Philip Kerr, 11th Marquess of Lothian

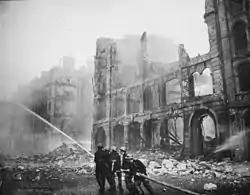
Firemen fighting the London fires ignited by the " Blitz "

Churchill wrote that Lothian ' was condfident that the President and his advisors were earnestly seeking the best way to help us. ' Lothian urged Churchill to make Britain's situation plain to Roosevelt, in the hope that a personal letter doing so would force the latter into action to help Britain, and also in the process to ensure the future security of the United States. It had been intended that Lothian take the letter back with him but the need to consult government departments meant it was not ready - in fact not until 7 December.